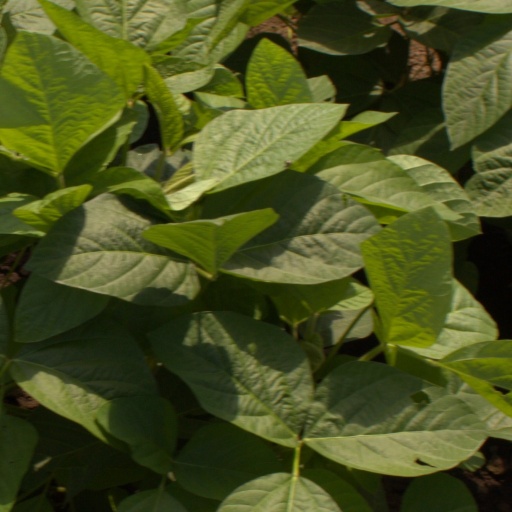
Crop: soybean